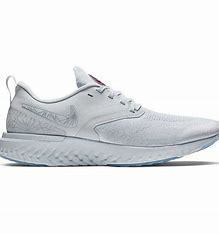
Brand: Nike
Model: Odyssey React Flyknit 2